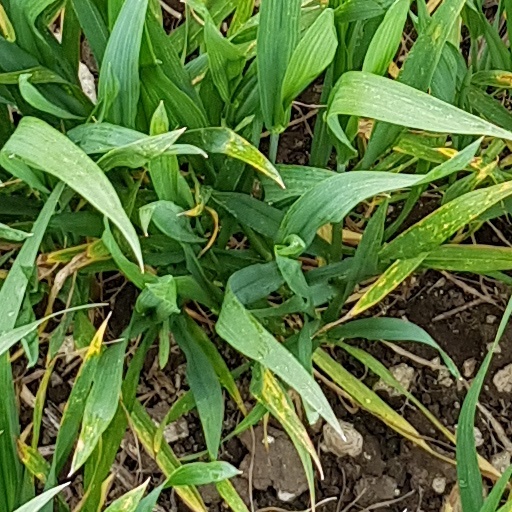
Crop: wheat